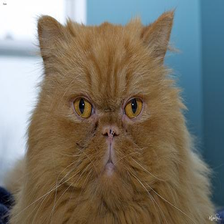
Species: cat
Breed: Persian